2010 Giro d'Italia

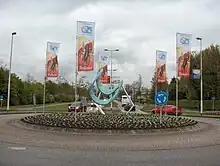
A roundabout with a sculpture in the middle of it, and banners depicting cyclists hanging around it

The Giro's 21 stages were divided into the following classifications by race organizers Gazzetta dello Sport: four time trials (three individual and one team), seven flat stages, five mixed stages, and six mountain stages. The race began in the Netherlands, the ninth time in the Giro's history that the race began outside Italy, and the first since 2006's start in Belgium. A short individual time trial and two flat stages were held there. Starting the race away from Italy meant that an early rest day, coming just three days into the 23-day race, was necessary to transfer to Italy. The first stage upon entering Italy was a team time trial, the fifth consecutive year that discipline had featured in the Giro. Stage 7 visited Tuscany and was raced partly on unpaved roads used yearly in the Italian semi-classic Montepaschi Strade Bianche. The course honored Italian cycling legends Gino Bartali, Fausto Coppi, and Costante Girardengo by passing through their hometowns in the first road race stages in Italy.